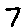
Label: 7